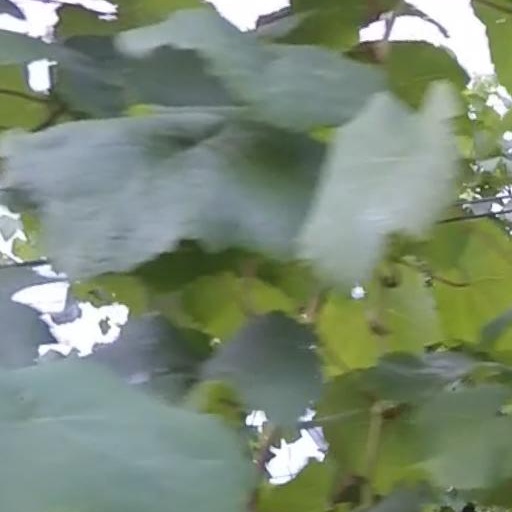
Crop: grape